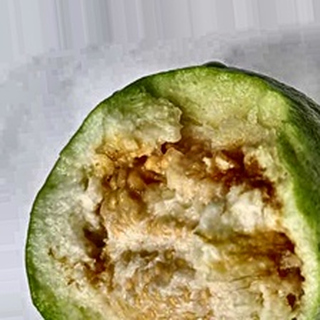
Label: guava_fruit_fly